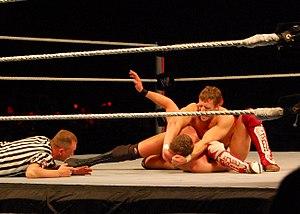
Bryan Danielson né le 22 mai 1981 à Aberdeen dans le Washington est un catcheur américain. Il est connu pour son travail à la Ring of Honor sous son véritable nom et, actuellement, à la World Wrestling Entertainment, dans la division SmackDown, sous le nom de Daniel Bryan.